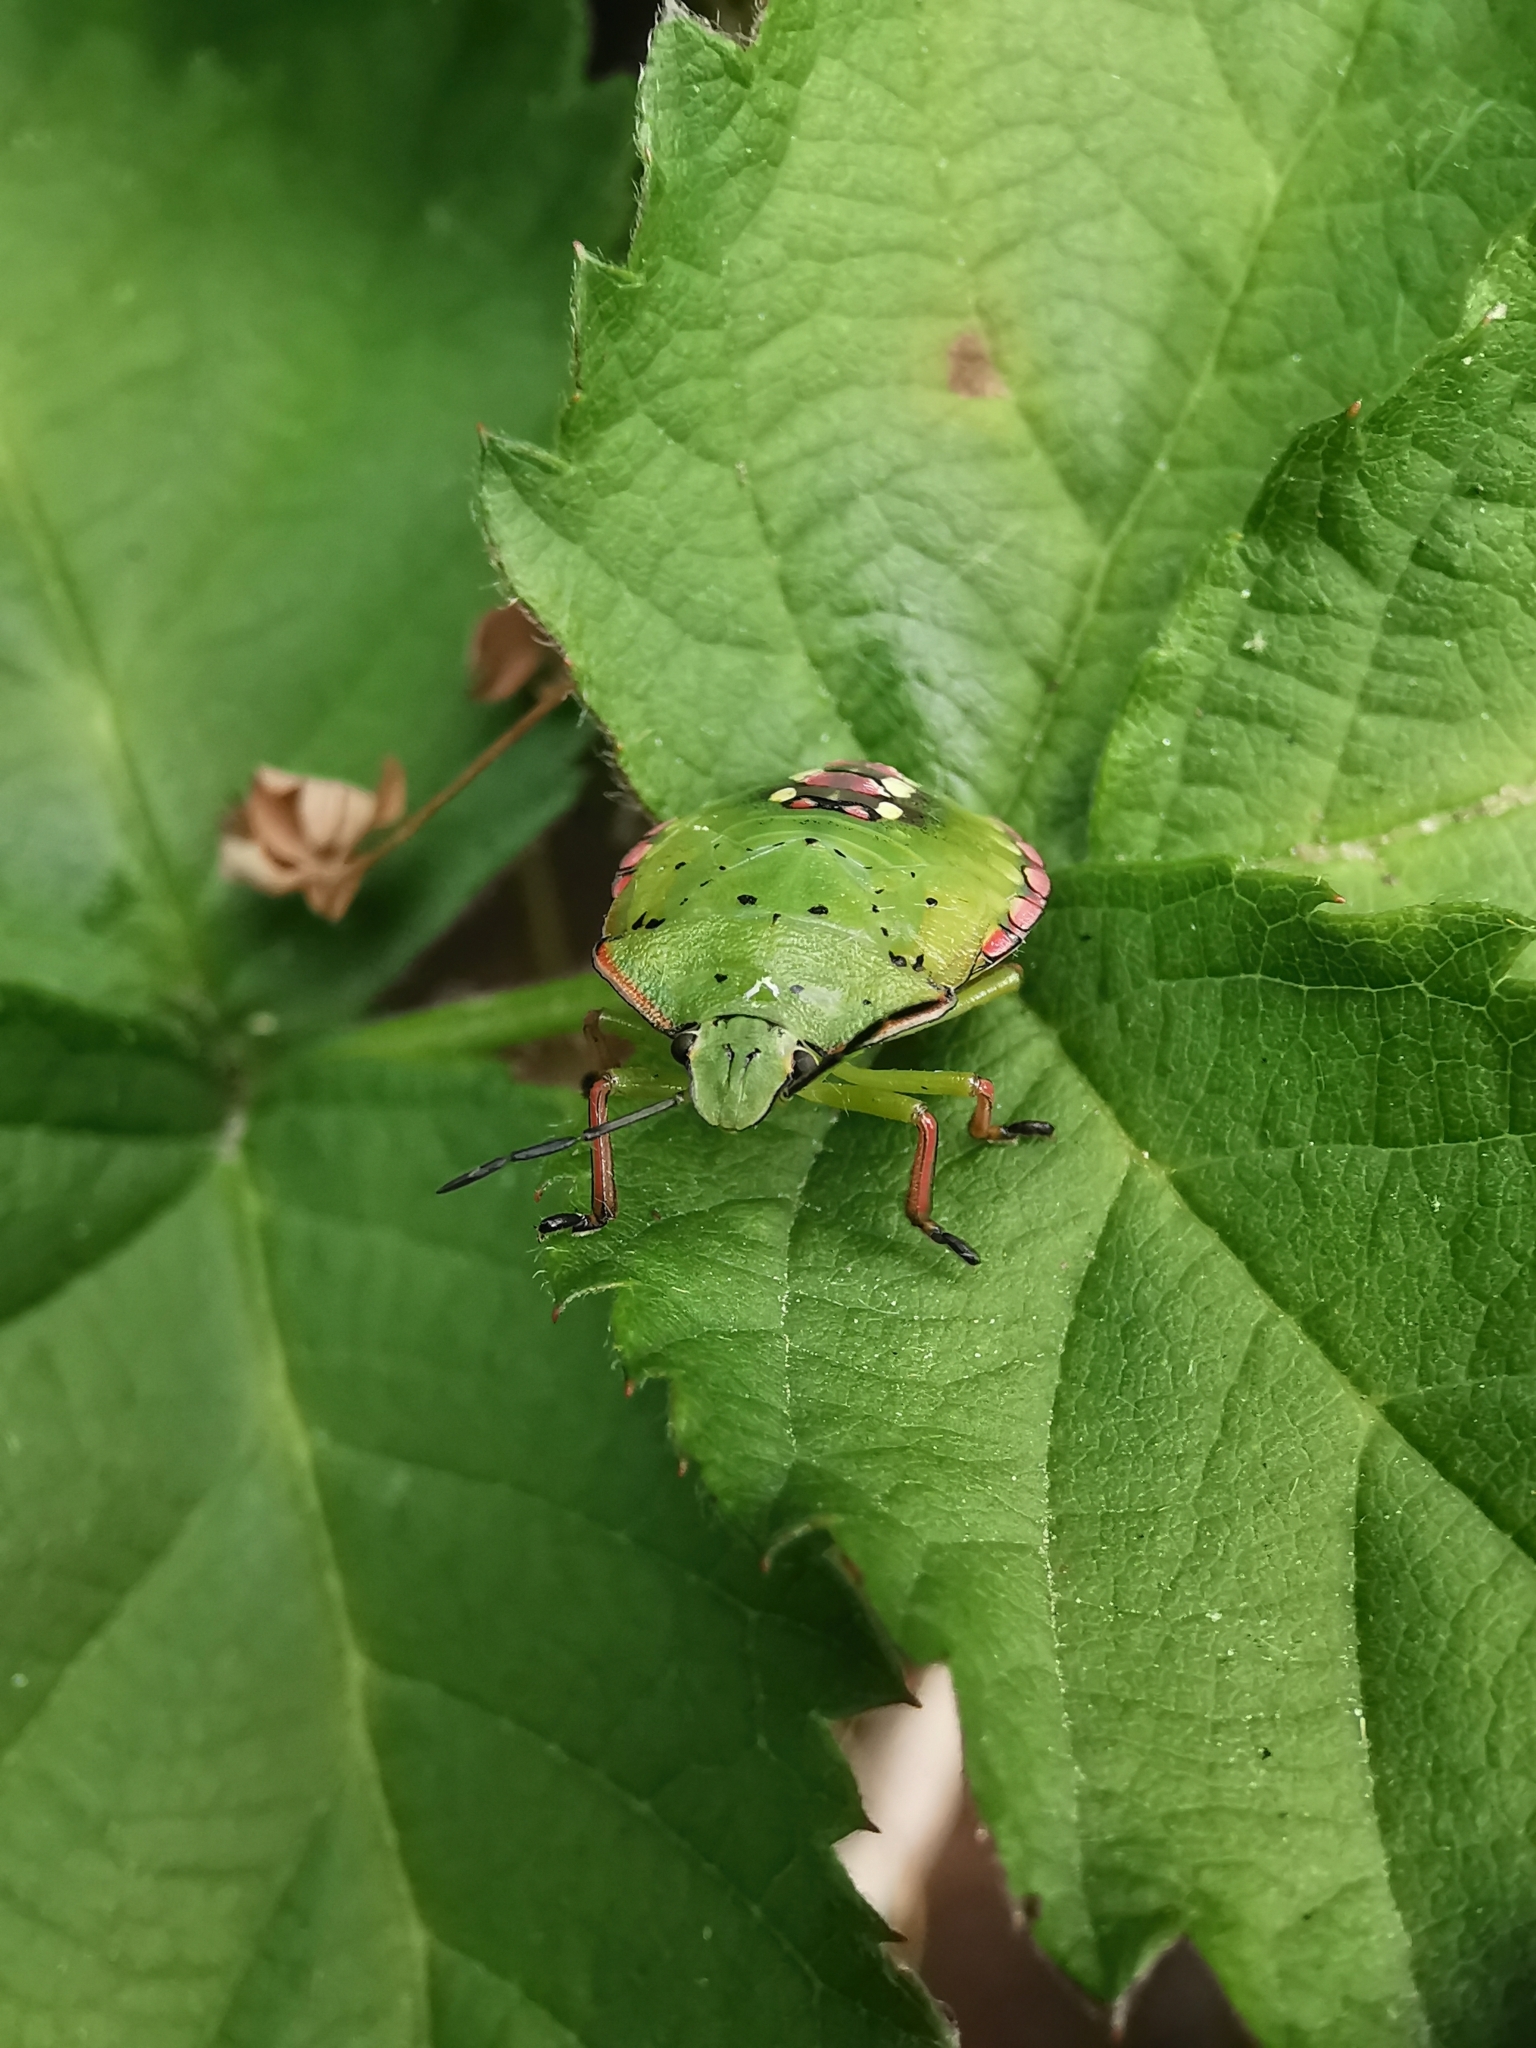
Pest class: stink_bug